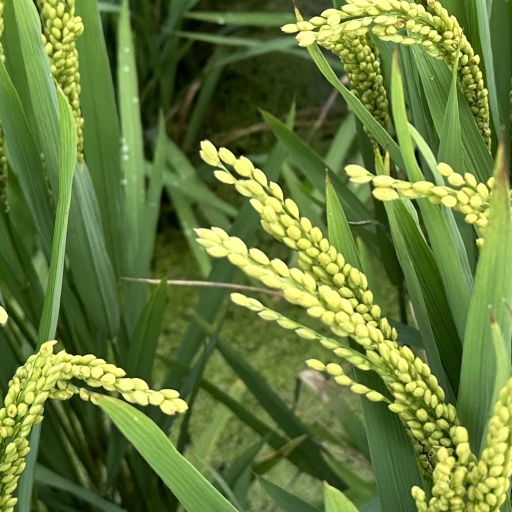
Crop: rice